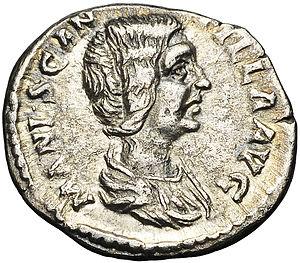
Cet article présente la liste des impératrices romaines, c’est-à-dire la femme de l’empereur de Rome depuis Auguste jusqu'à la chute de l'Empire romain d'Orient.
Manlia Scantilla était l'épouse du sénateur Didius Julianus. Elle a brièvement été impératrice de l'empire romain lorsque son mari acheta l'empire romain aux enchères.